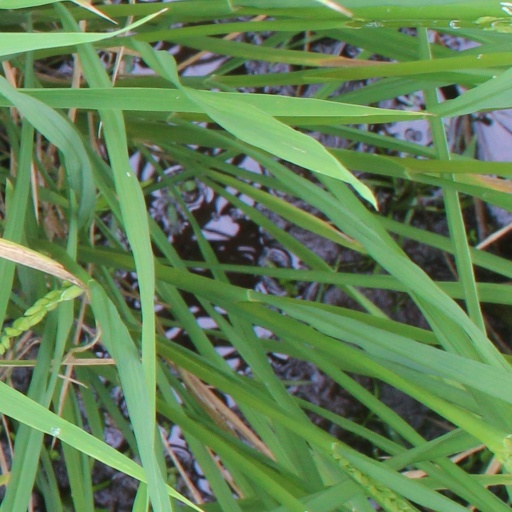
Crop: rice